History of Baghdad

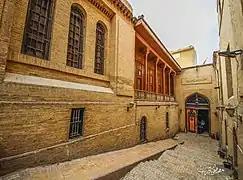
Baghdad Museum is a local history museum. It features 70 scenes from different periods using lifesize models presenting Baghdad life

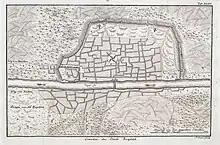
Contemporary sketch of Baghdad published by Carsten Niebuhr in 1778

The basic framework of the city consists of two large semicircles about in diameter. The inner city connecting them was designed as a circle about in diameter, leading it to be known as the "Round City". The original design shows a single ring of residential and commercial structures along the inside of the city walls, but the final construction added another ring inside the first. Within the city there were many parks, gardens, villas, and promenades. There was a large sanitation department, many fountains and public baths, and unlike contemporary European cities at the time, streets were frequently washed free of debris and trash. In fact, by the time of Harun al-Rashid, Baghdad had a few thousand hammams. These baths increased public hygiene and served as a way for the religious to perform ablutions as prescribed by Islam. Moreover, entry fees were usually so low that almost everyone could afford them. In the center of the city lay the mosque, as well as headquarters for guards. The purpose or use of the remaining space in the center is unknown. The circular design of the city was a direct reflection of the traditional Near Eastern urban design. The Sasanian city of Gur in Fars, built 500 years before Baghdad, is nearly identical in its general circular design, radiating avenues, and the government buildings and temples at the center of the city. Much earlier, circular cities had existed in the Syro-Mesopotamian heartland, one of the better-known examples being Mari, while Tell Chuera and Tell al-Rawda also provide examples of this type of urban planning existing in Bronze Age Syria. This style of urban planning contrasted with Ancient Greek and Roman urban planning, in which cities are designed as squares or rectangles with streets intersecting each other at right angles.